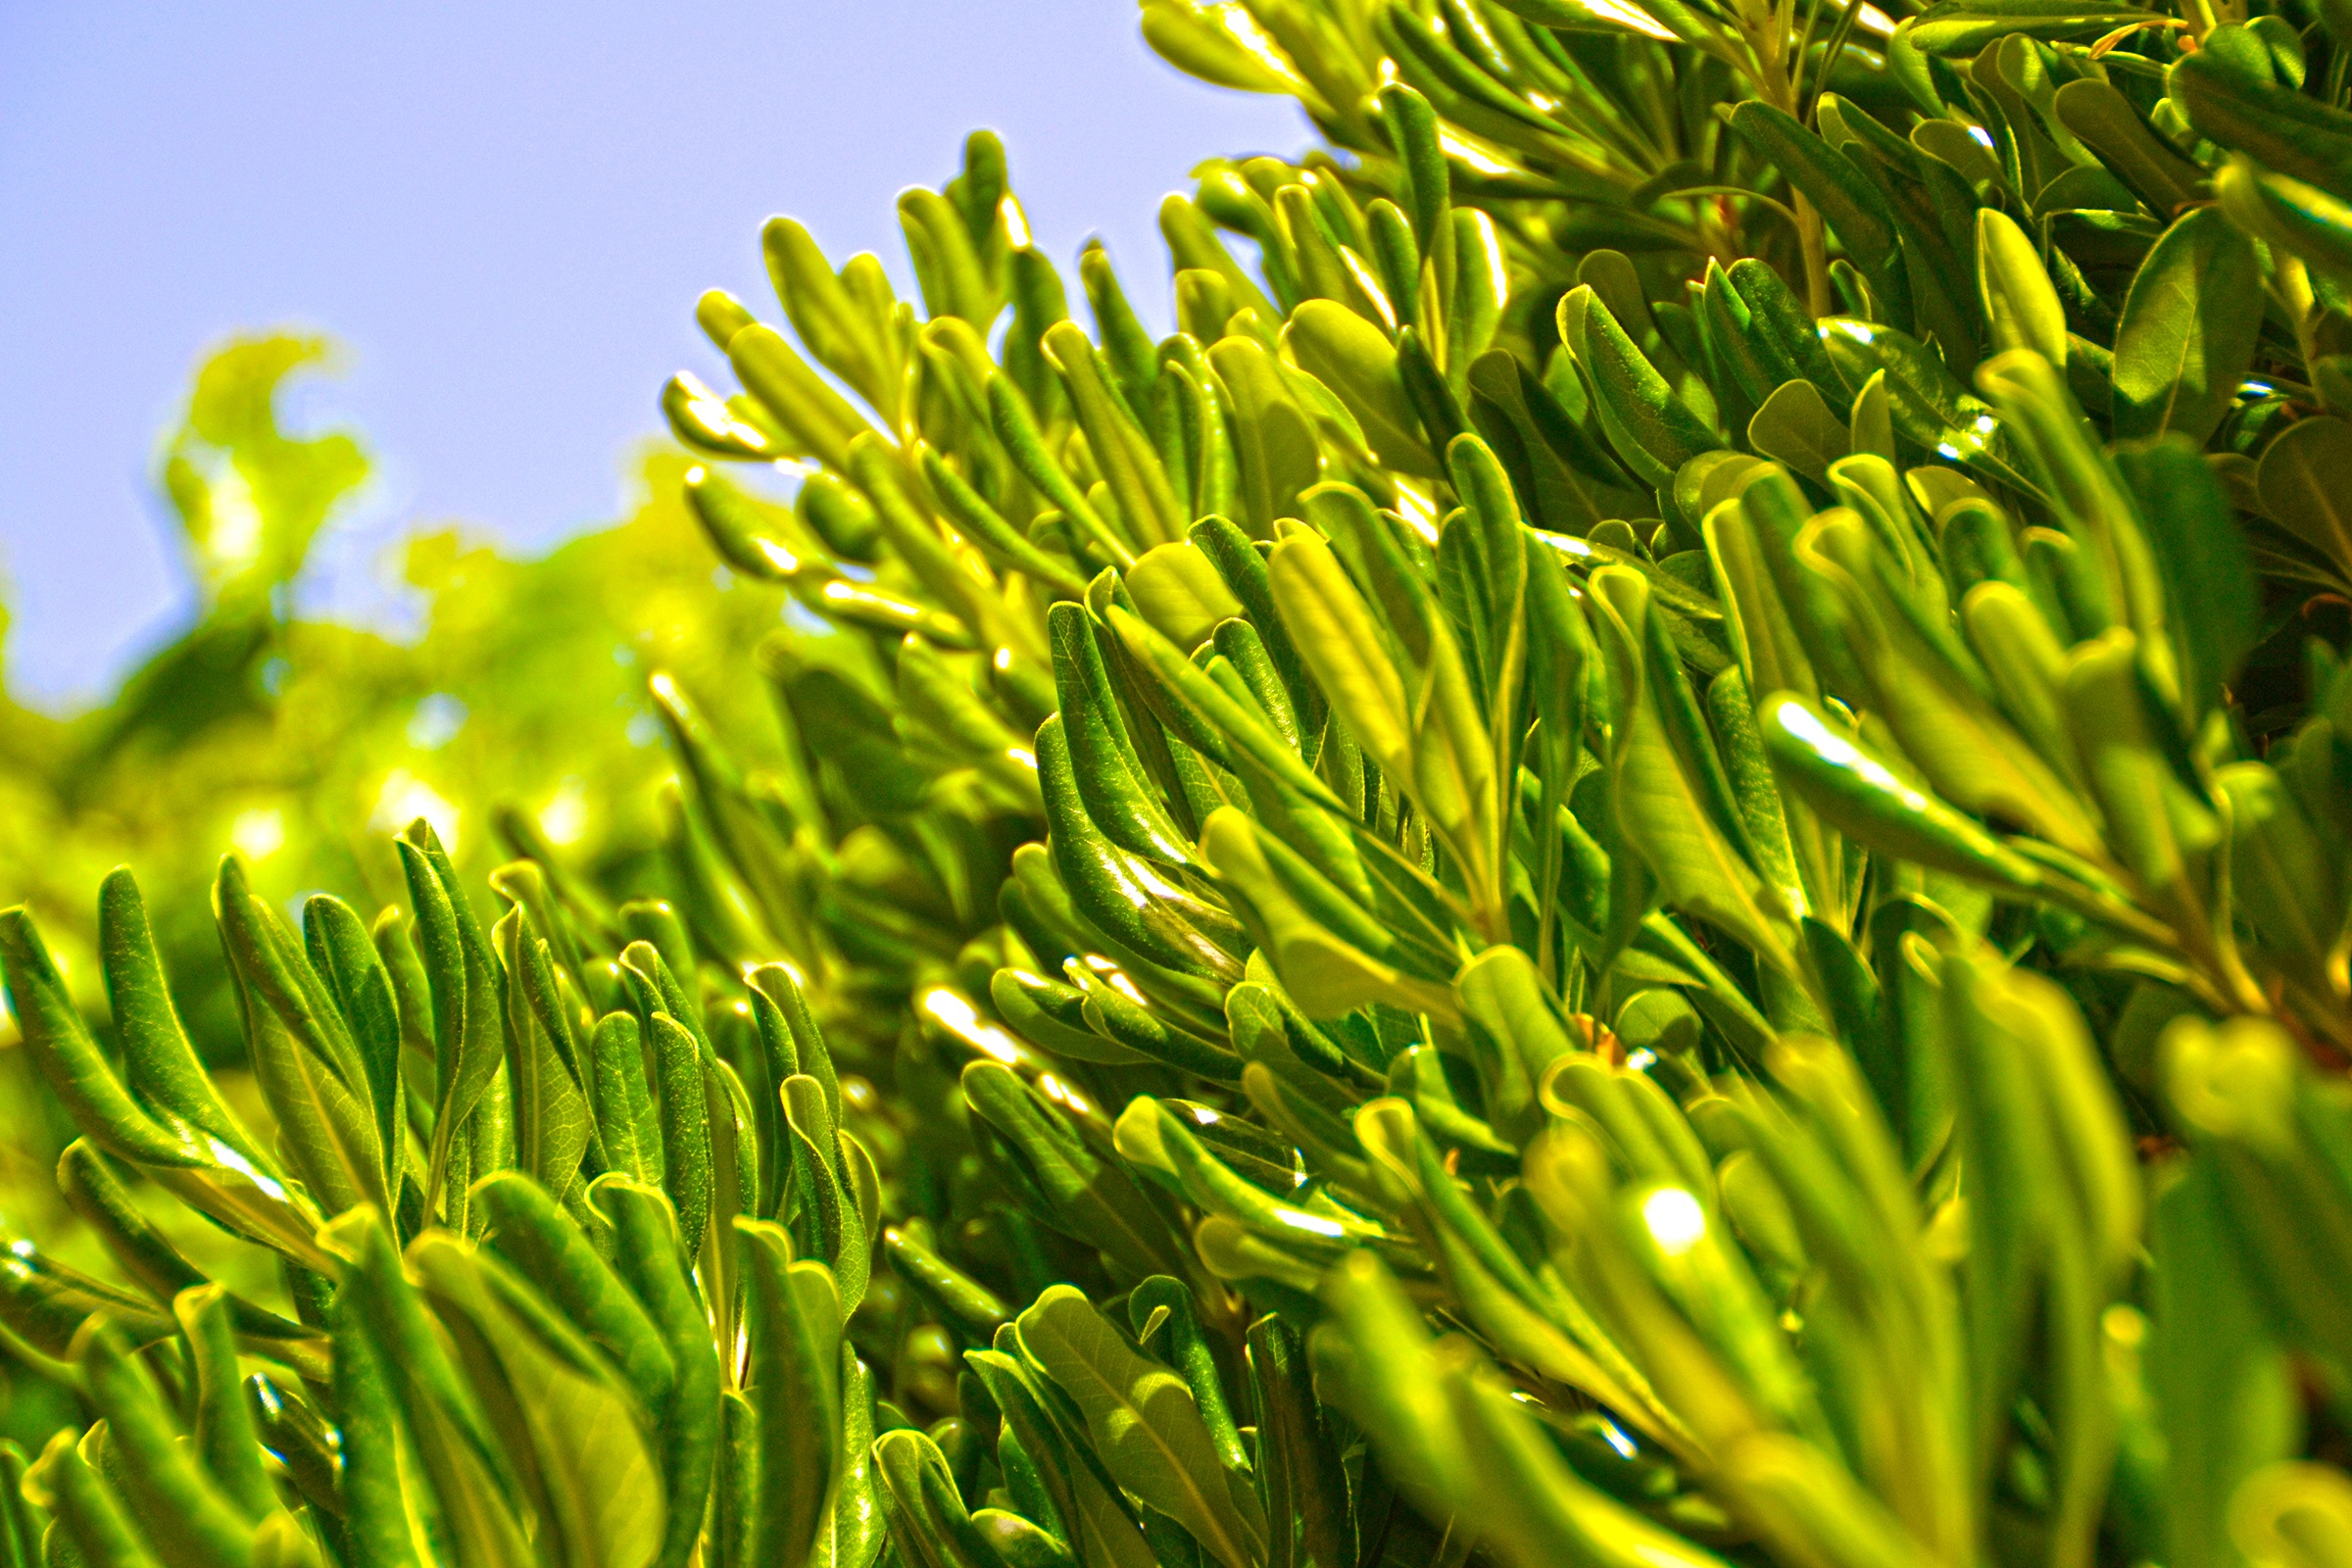
tree, nature, grass, branch, plant, field, lawn, meadow, sunlight, leaf, flower, green, farming, botany, yellow, flora, vegetation, shrub, leafs, oil, olive, macro photography, grass family, woody plant, land plant